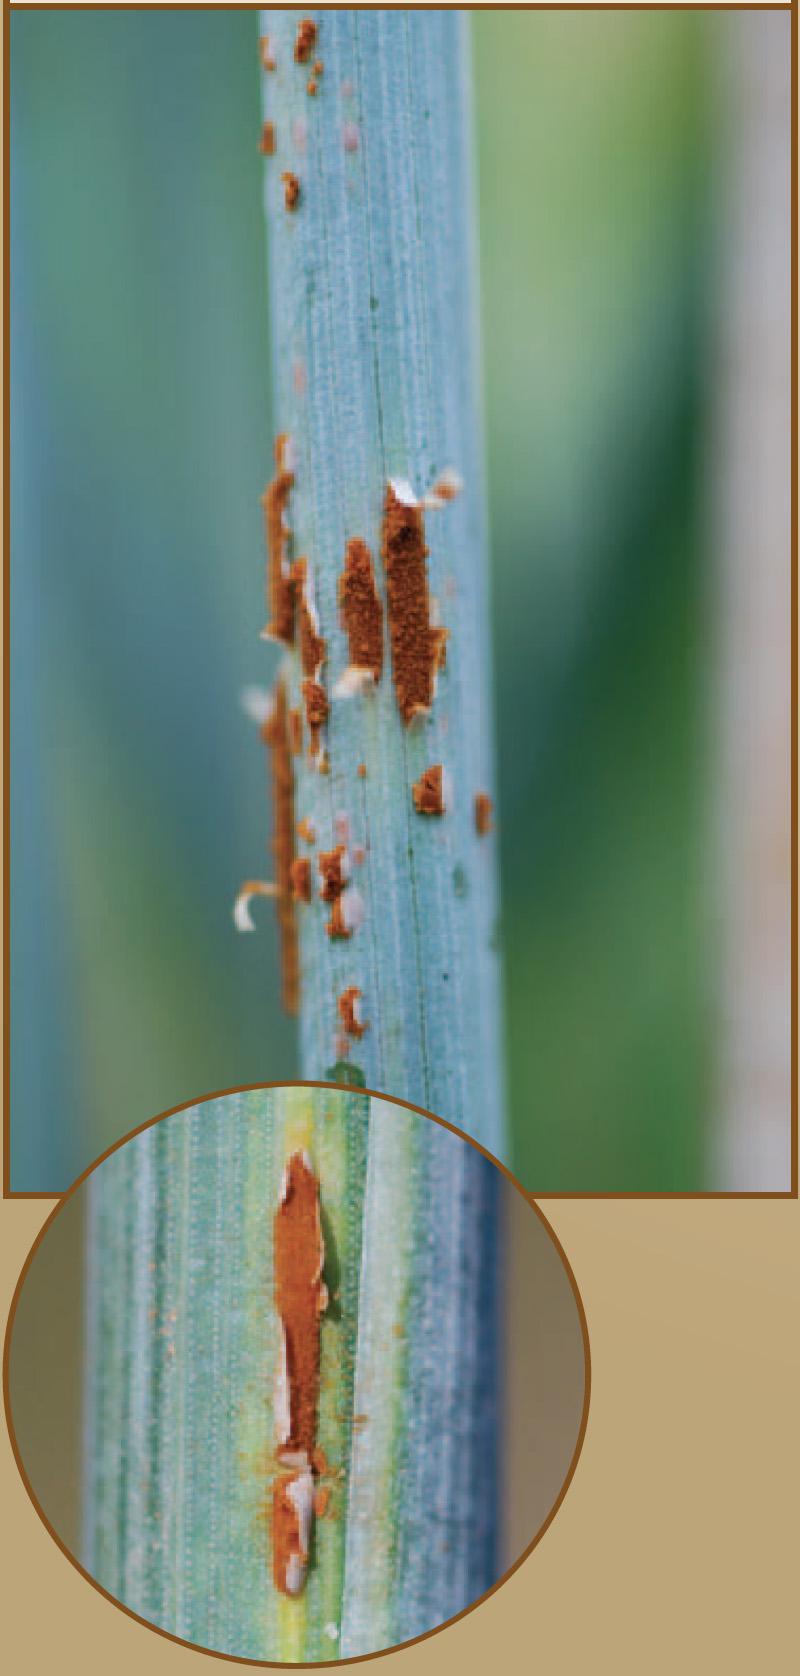
Plant: Wheat
Disease: wheat stem rust